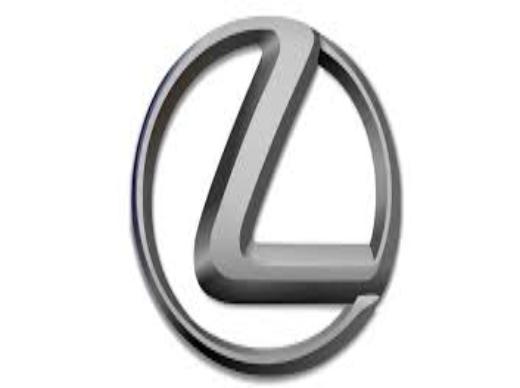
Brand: lexus-1
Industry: Transportation